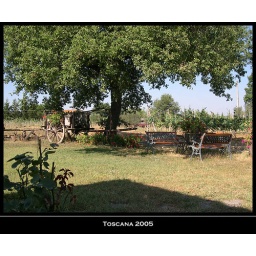
Old car under a big tree